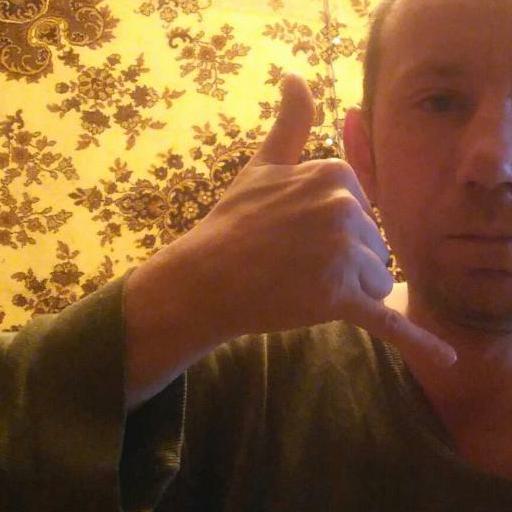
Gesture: call